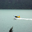
Label: airplane